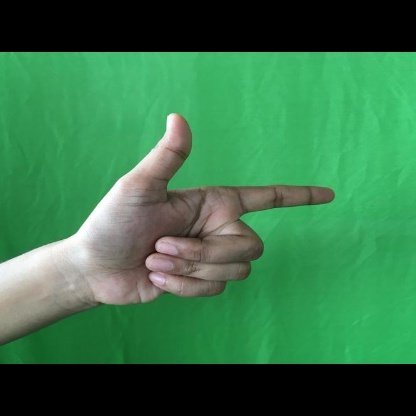
Mudra: Chandrakala